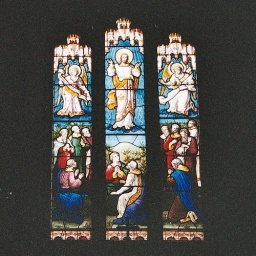
Stained glass window in Radwell church